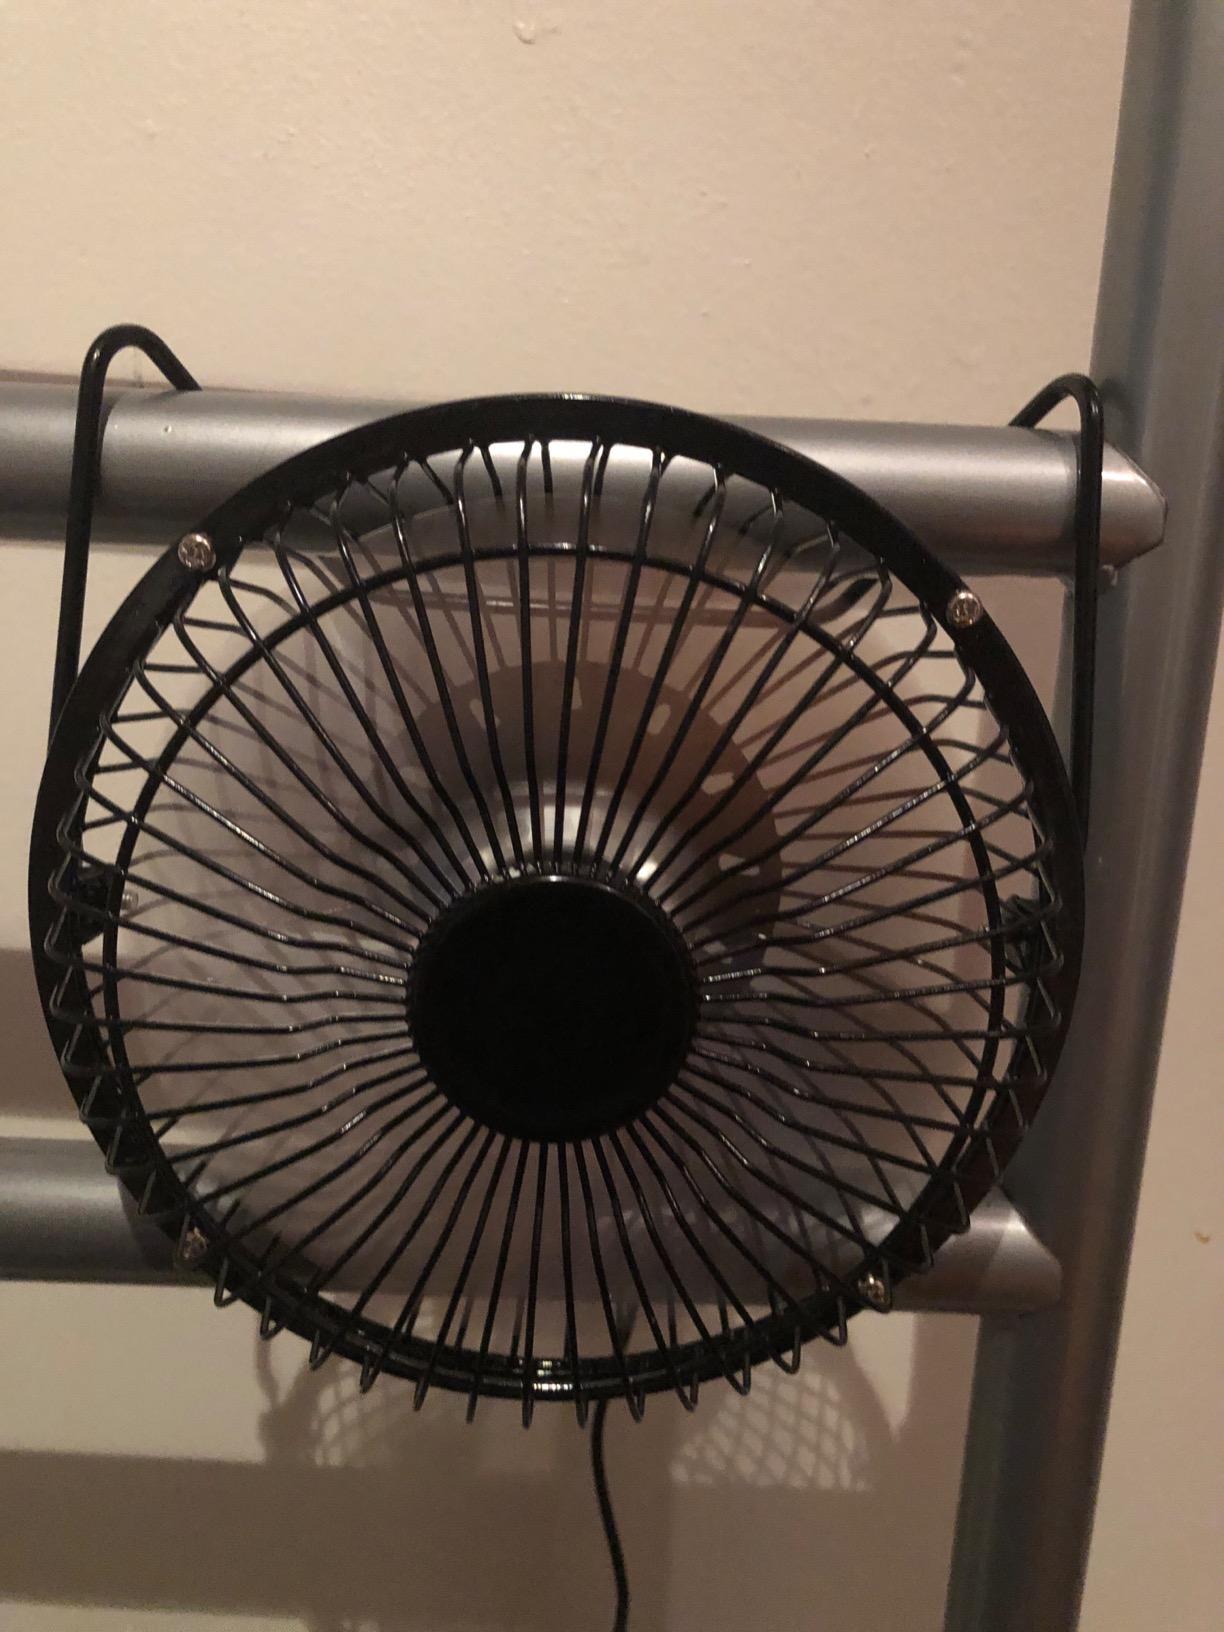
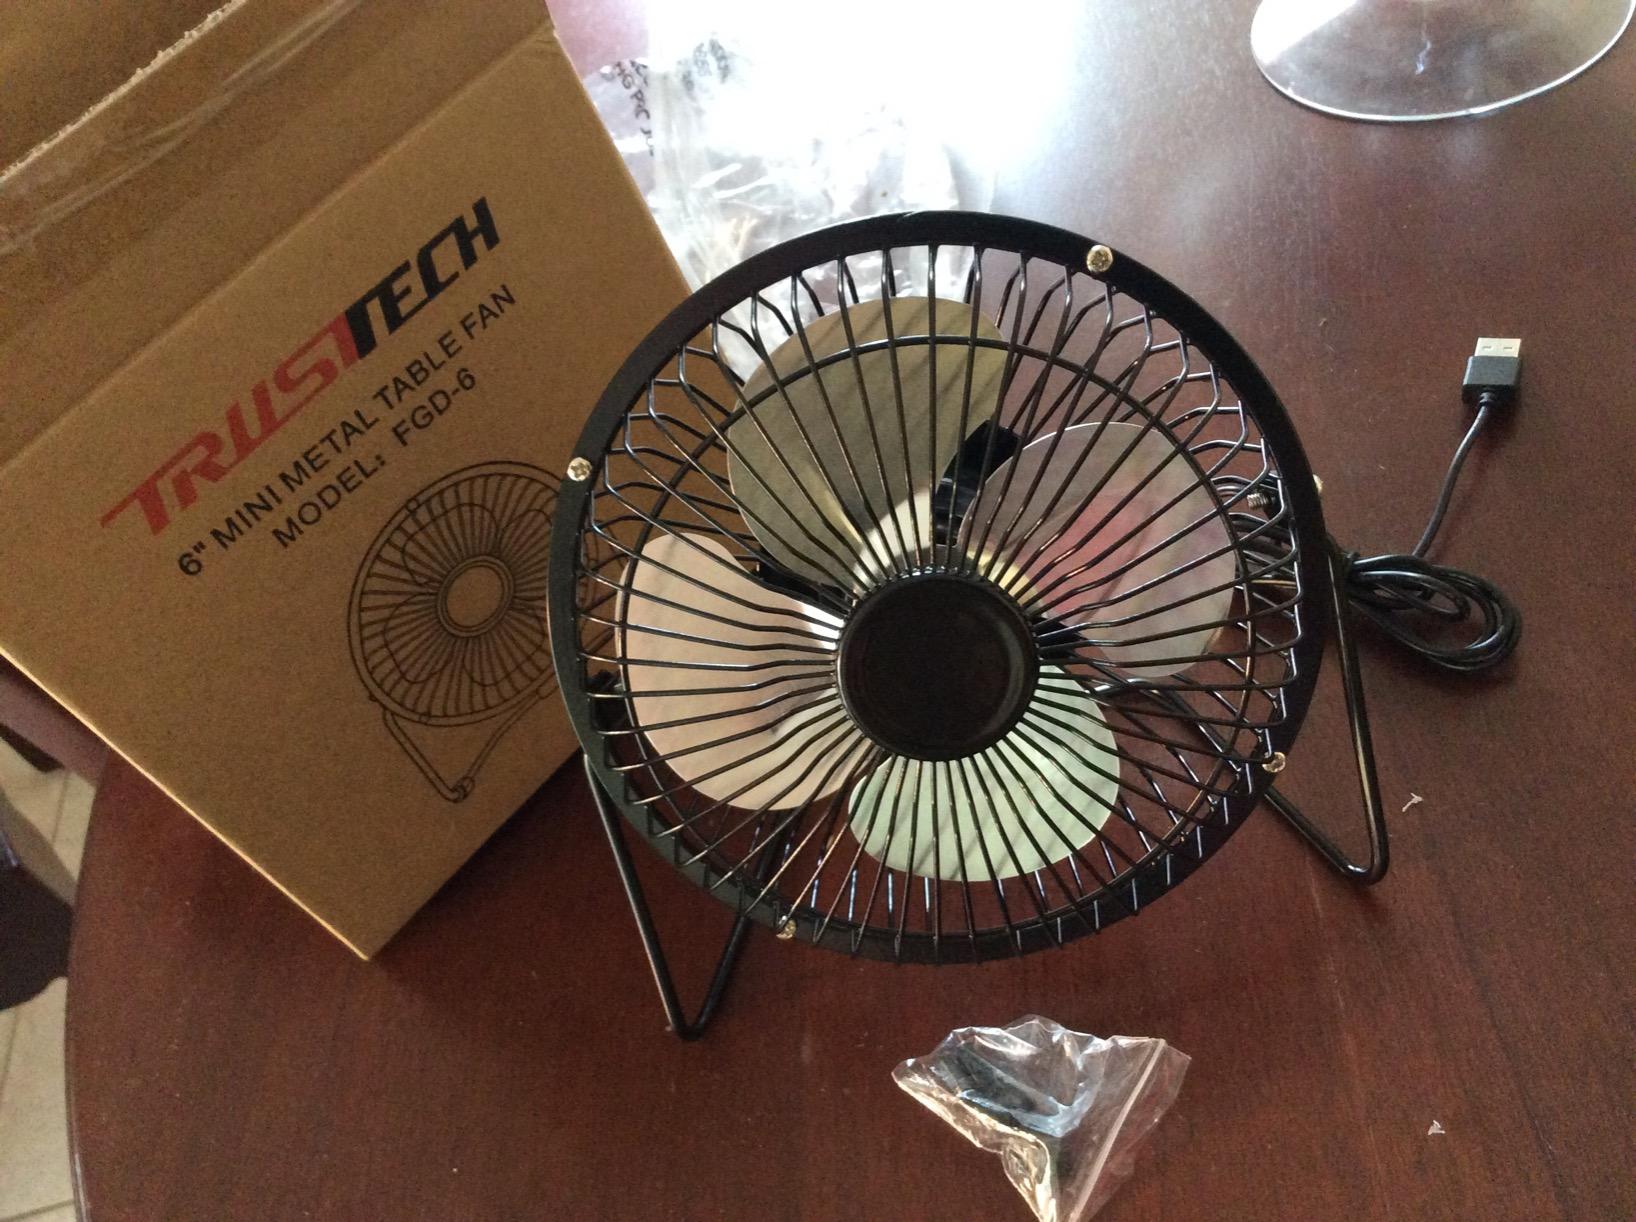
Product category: fan
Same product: yes